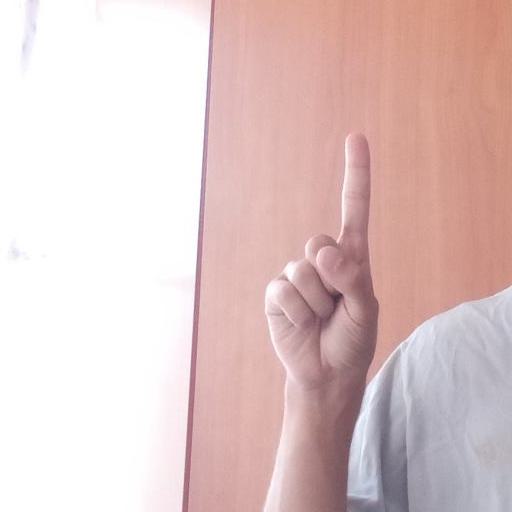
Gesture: one